Narayan Desai

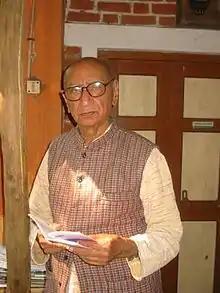
At Vedchhi, January 2007

Narayan Desai (24 December 1924 – 15 March 2015) was an Indian Gandhian and author.